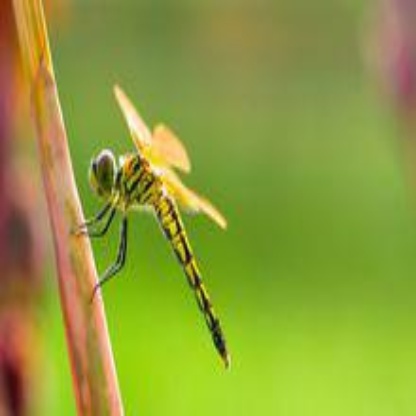
Nhãn: Bọ trĩ ( Thrips )